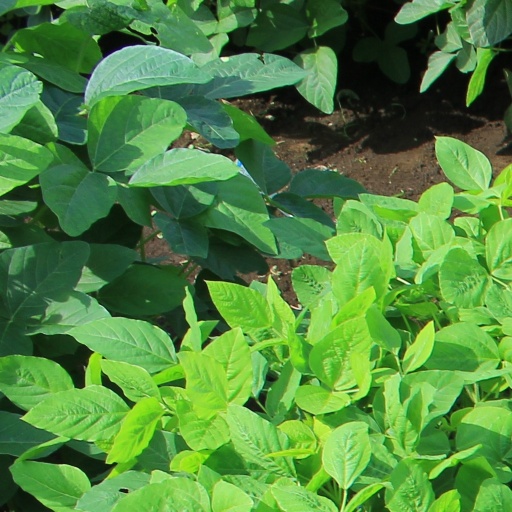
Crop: soybean